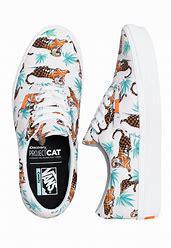
Brand: Vans
Model: Comfycush Era